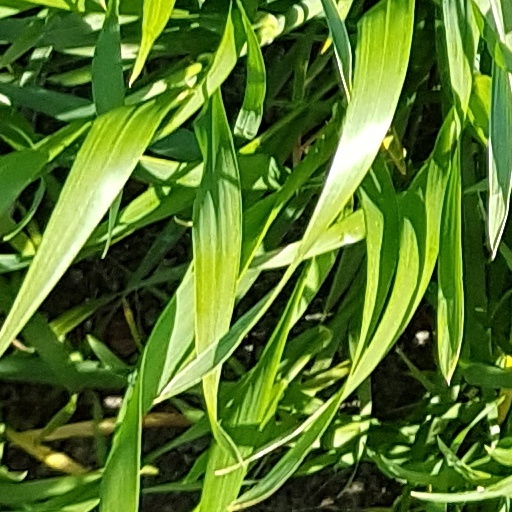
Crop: wheat